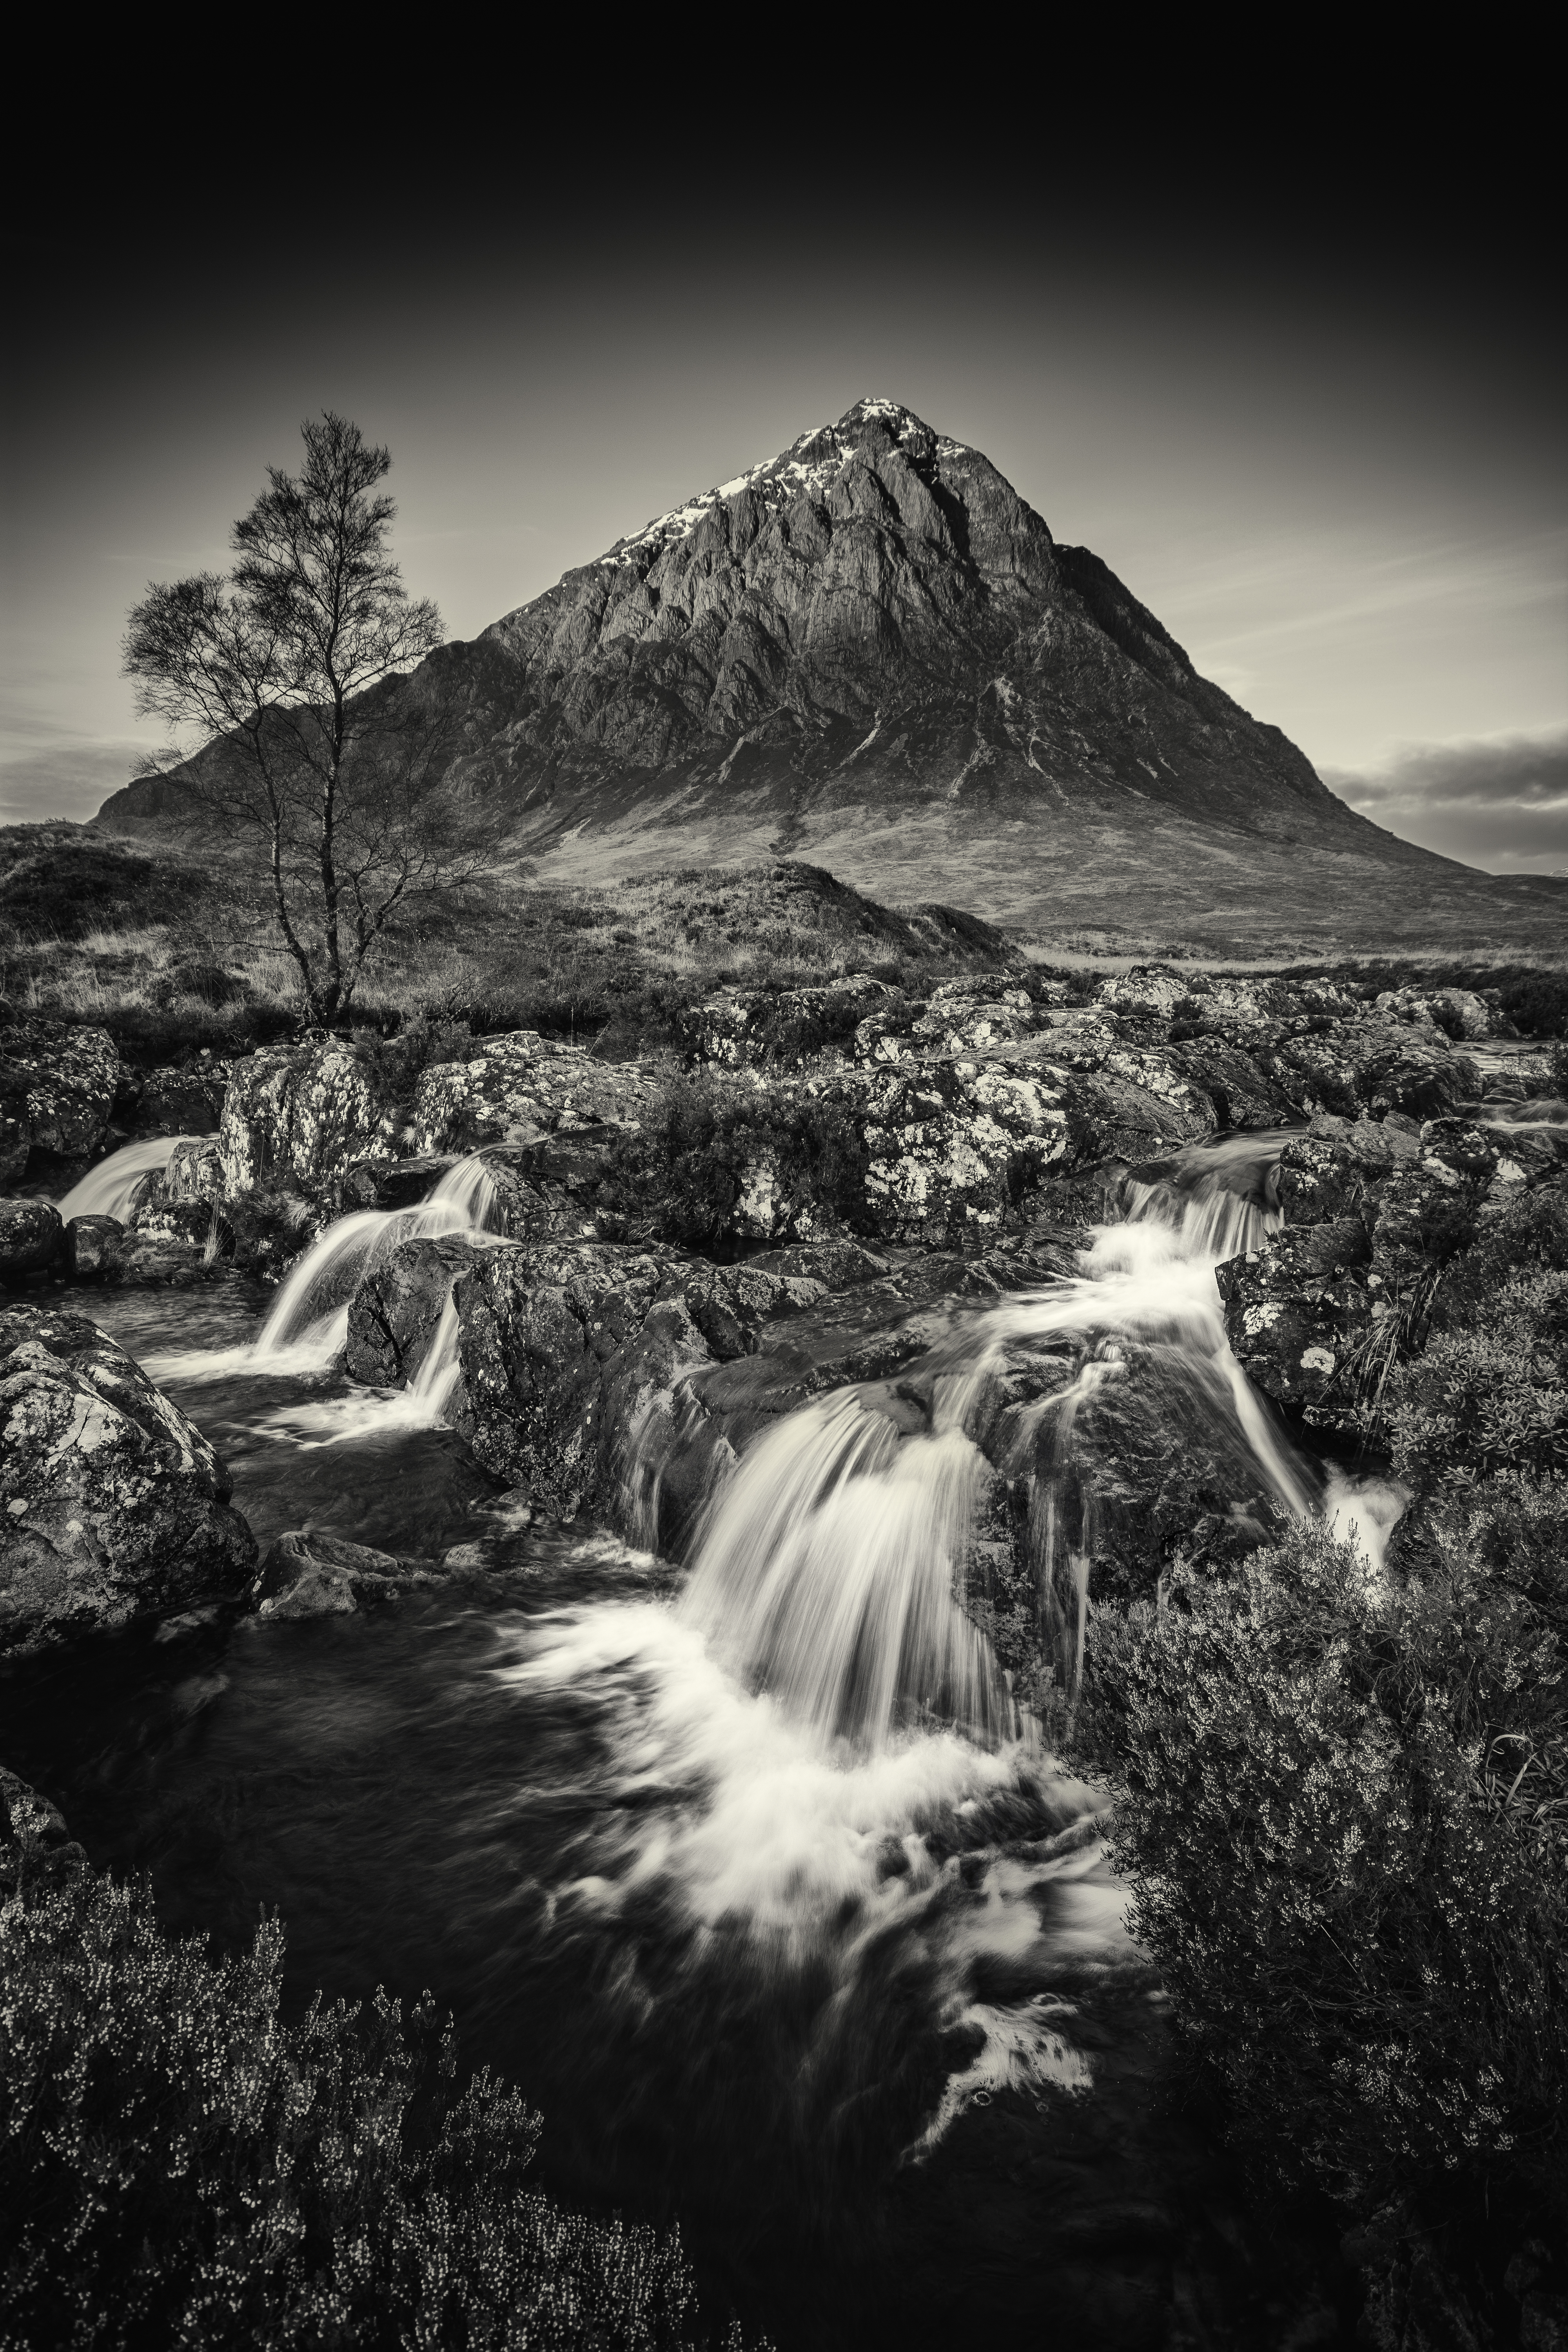
landscape, water, nature, rock, waterfall, wilderness, mountain, snow, winter, light, cloud, black and white, sky, countryside, morning, wave, wild, scenic, scenery, contrast, darkness, nikon, monochrome, trees, uk, long, blackandwhite, mono, clouds, exposure, scotland, britain, scottish, d7100, textures, water feature, glencoe, highlands, monochrome photography, atmospheric phenomenon, mountainous landforms